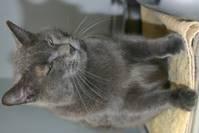
cat